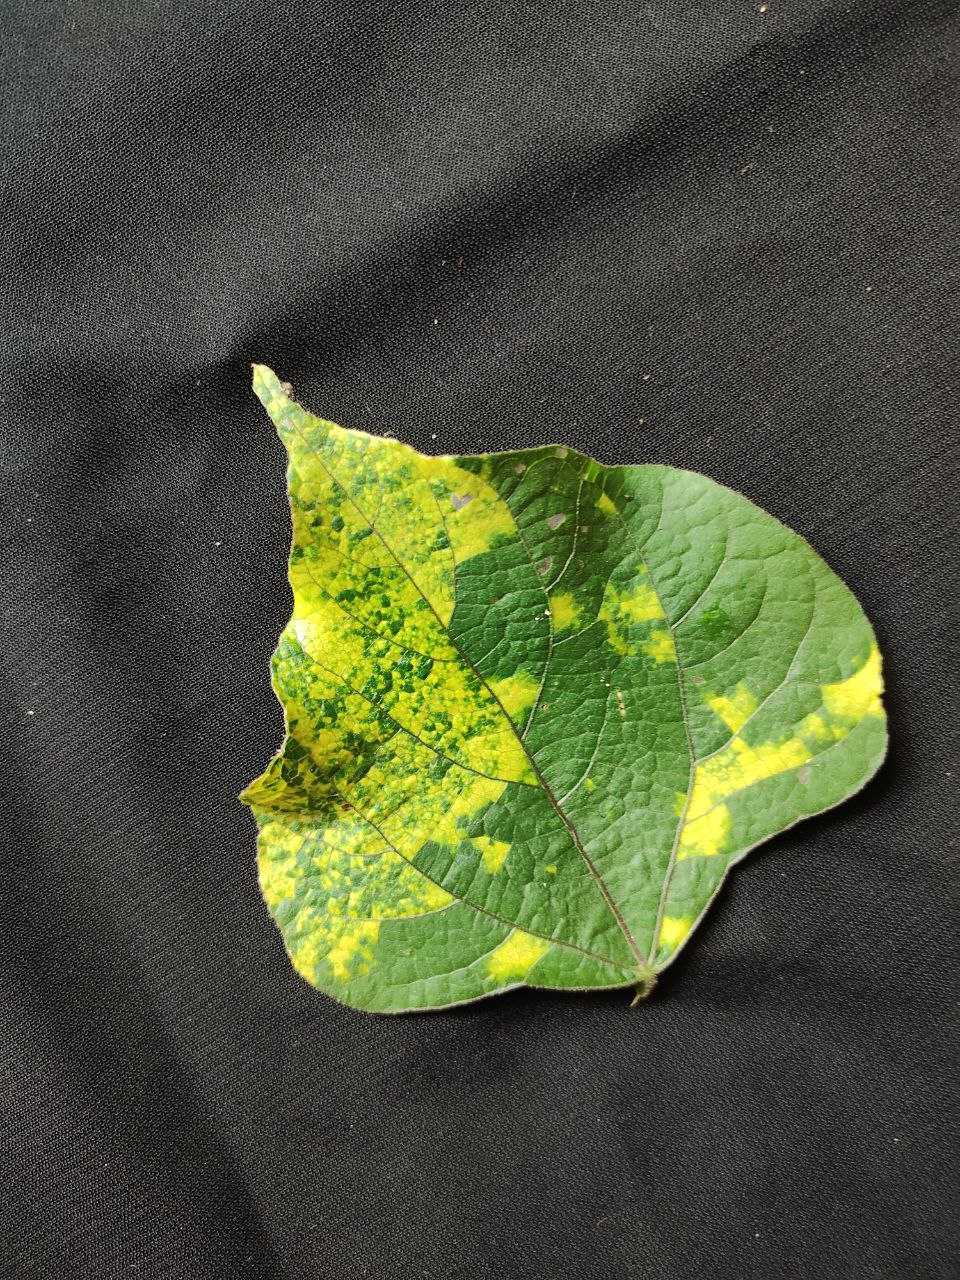
Crop: bean
Leaf condition: Mosaic Virus